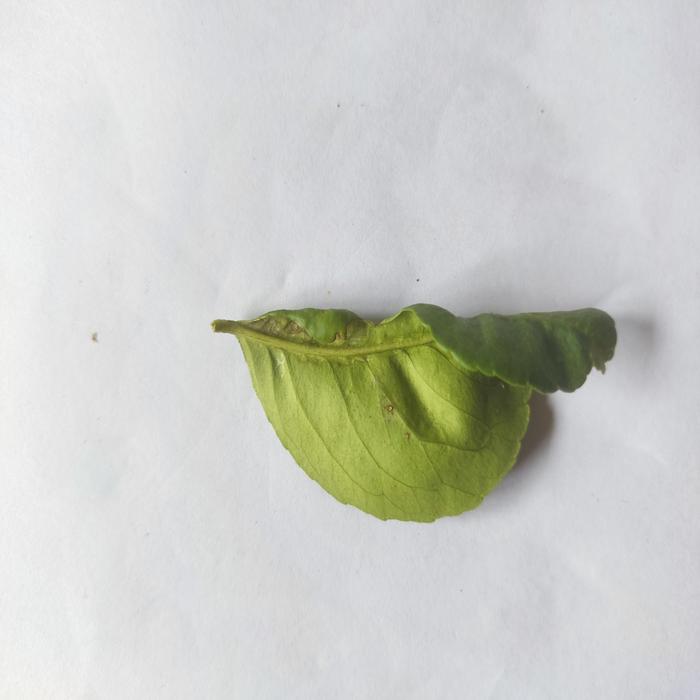
Crop: Lemon
Leaf condition: Leaf_Curl